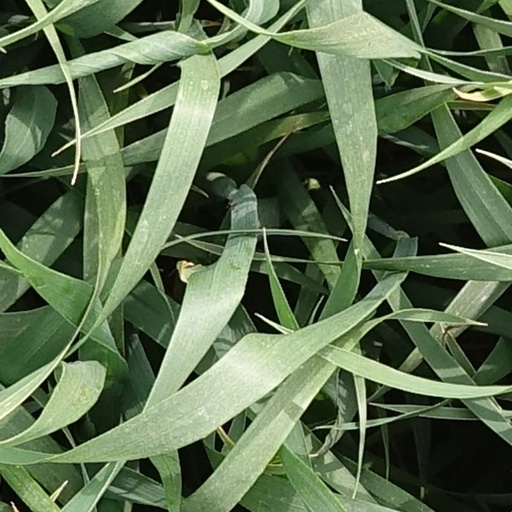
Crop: wheat